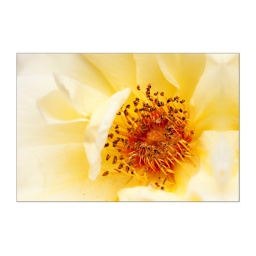
beauty of mother nature in white and yellow